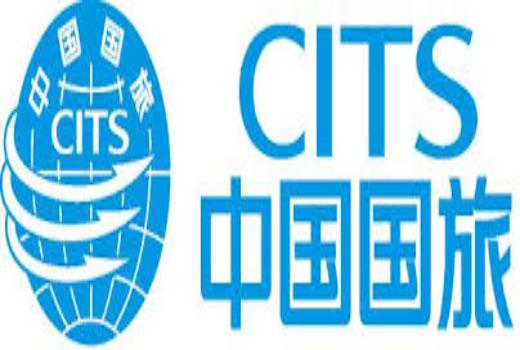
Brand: guolv
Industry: Others